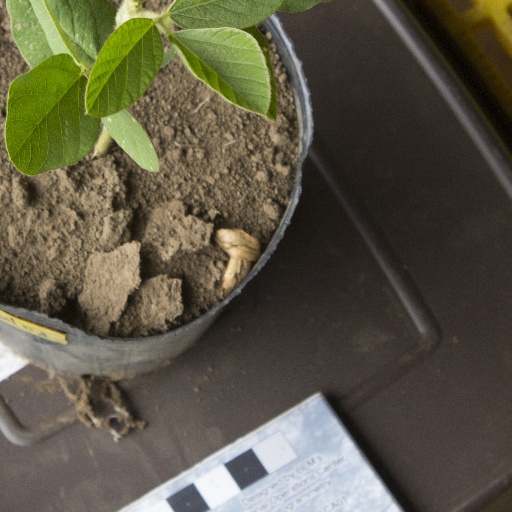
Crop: soybean